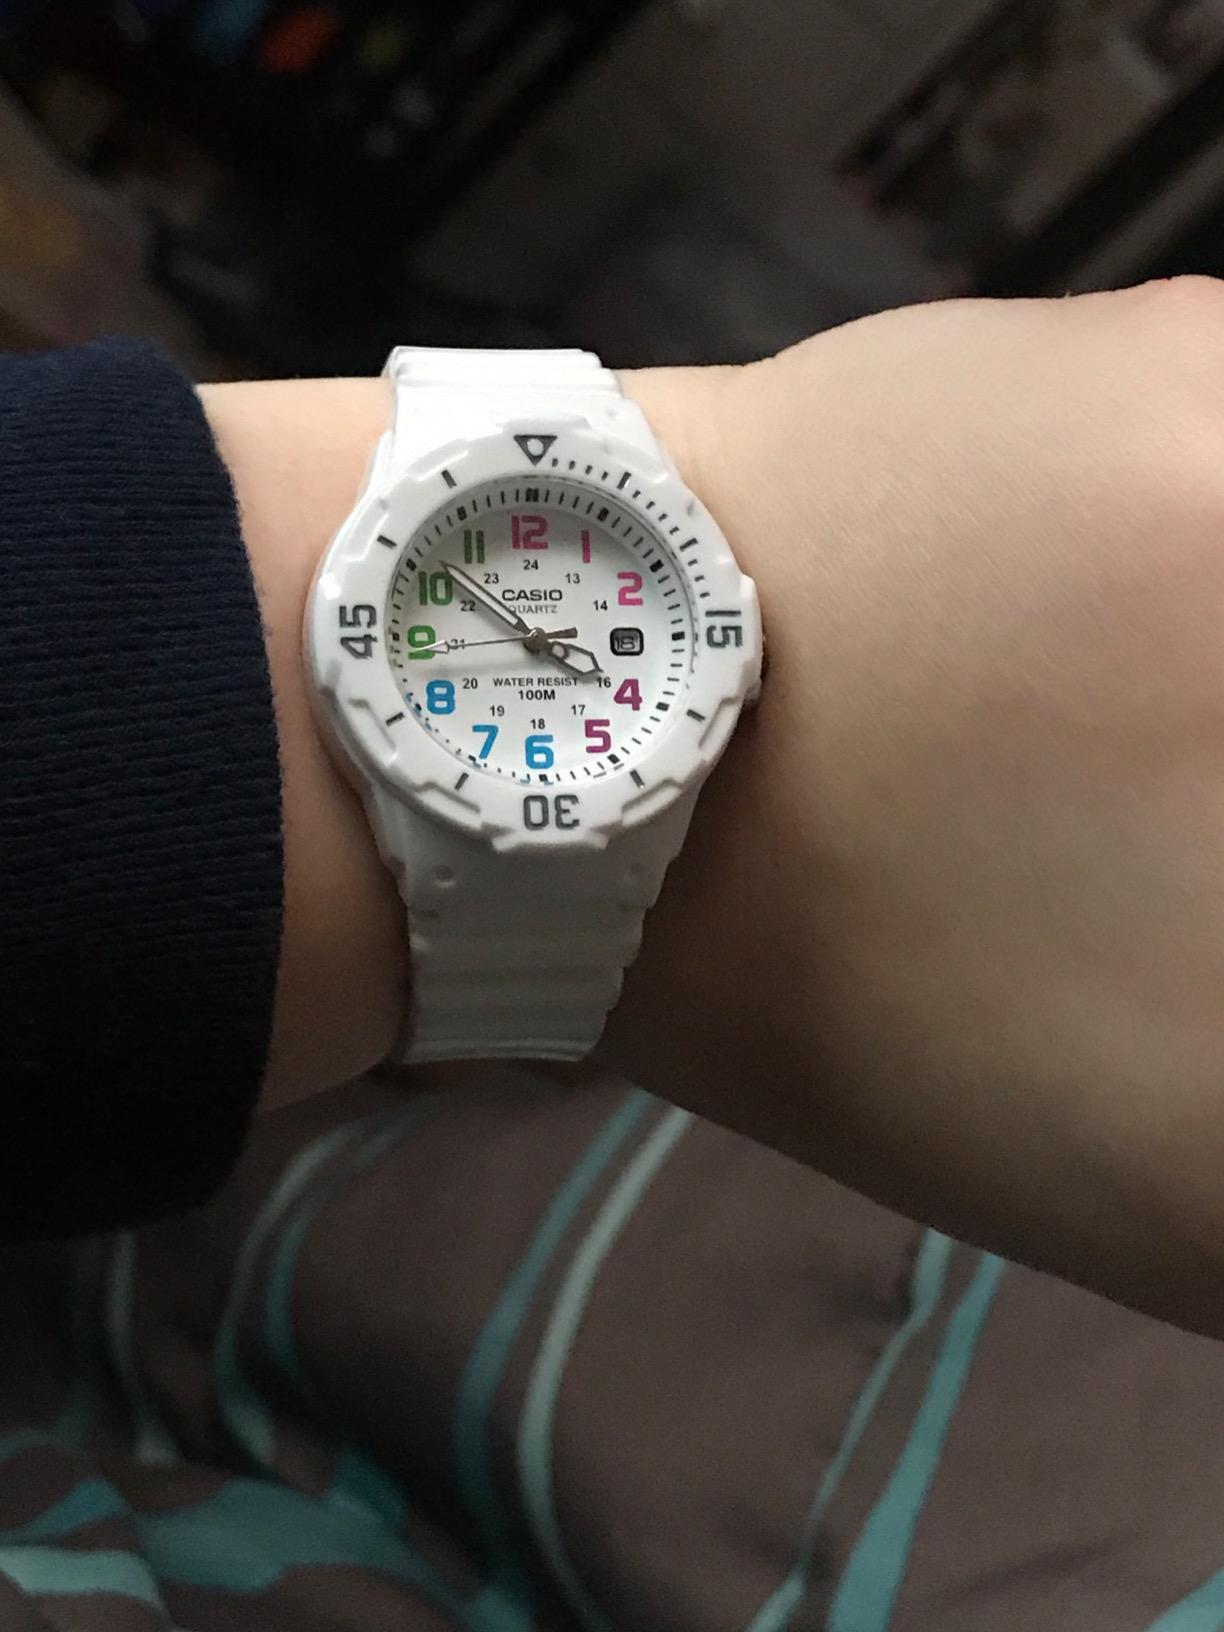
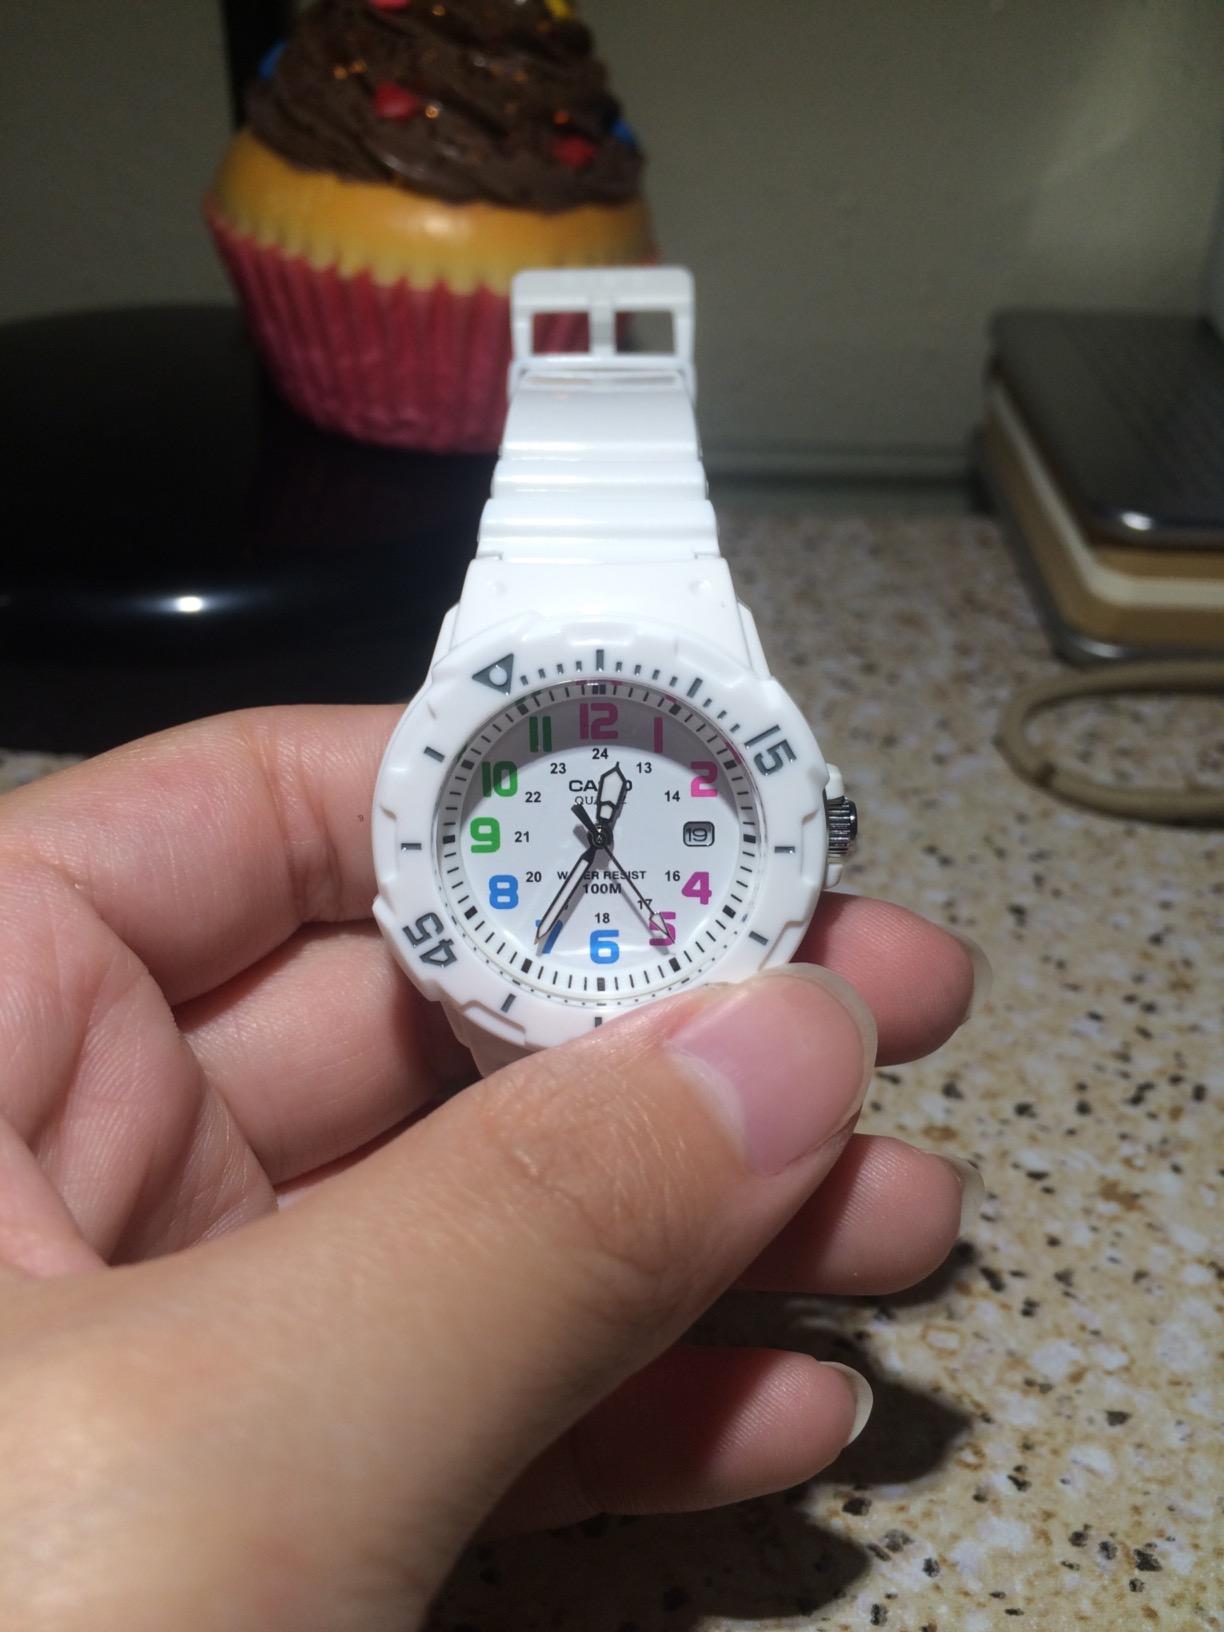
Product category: accessories_watch
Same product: yes